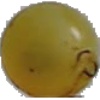
Label: Grape White 3